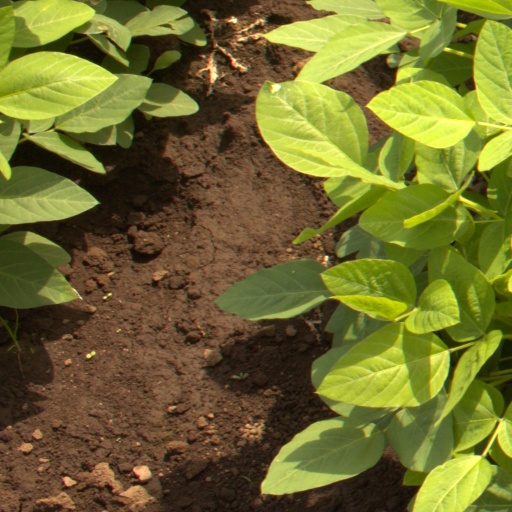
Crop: soybean